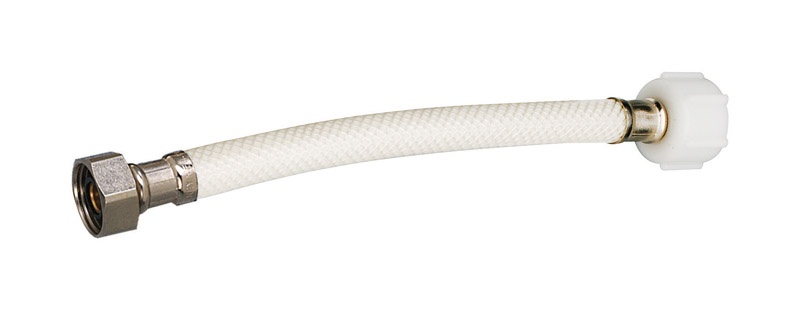
SUPPLY LINE 1/2X7/8X12"
Average Lead Content: Lead-Free Length: 12 Material: Vinyl Packaging Type: Hang Tag Product Type: Supply Line Sub Brand: Working Pressure: Brand Name: Plumb Pak Application: Toilet Supply Line Inlet Diameter: 1/2 Outlet Diameter: 7/8 Inlet Fitting Type: FIP Outlet Fitting Type: Ballcock
Brand: KEENEY HOLDINGS LLC
Category: Hardware > Plumbing > Plumbing Hoses & Supply Lines > Toilet Supply Lines